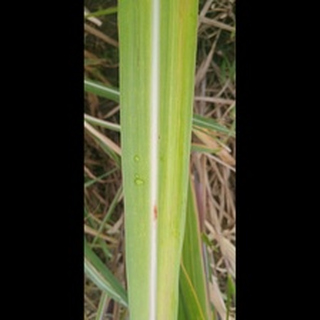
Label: sugarcane_yellow_leaf_disease